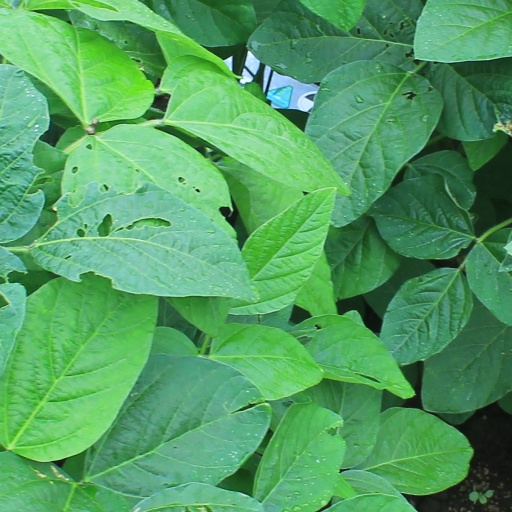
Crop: soybean